Paramahamsa Madhavdas

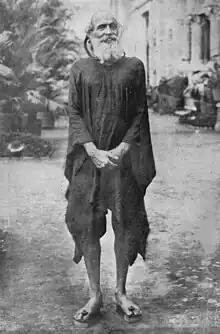
Photo of the Bengali yogi Paramahamsa Madhavdasji, sometime between 1900 and 1920 but the exact date is unknown.

Paramahamsa Madhavdasji or Paramahamsa Madhavdas (1798–1921) was an Indian yogi, yoga guru and Hindu monk in the 19th century. He was born in 1798 in Bengal. He was initiated as a sadhu (monk) and entered the order of Vaishnavism. He traveled across India on foot for nearly 35 years for knowledge of the practice of yoga. His notable disciple includes Swami Kuvalayananda and Shri Yogendra.